Question: What vehicle is shown?
Tambaya: Wani abun hawa aka nunaa?
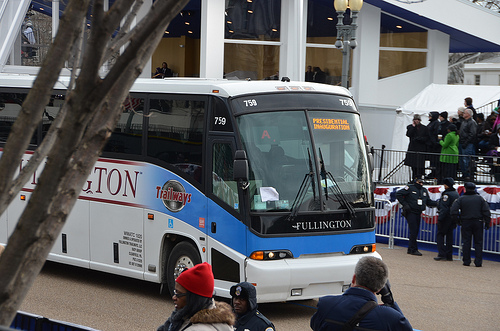
Answer: Bus.
Amsa: Bus.